Eduard Zeis

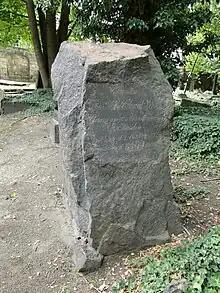
Grave of Eduard Zeis at Eliasfriedhof in Dresden.

Eduard Zeis (1 October 1807 – 28 June 1868) was a German surgeon and ophthalmologist born in Dresden.